Khasi people

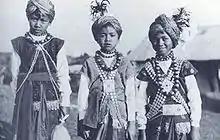
Khasi children, 1944

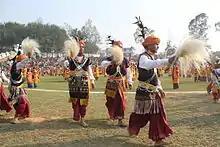
Dancers during the festival of Shad Suk Mynsiem in Shillong

The traditional costume of the Khasis is known to be 'i shongkun bad i Don burom" which translates to being grand/respectful and modest.